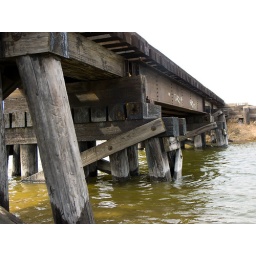
April 16: Day 29 of Project 365The railroad bridge over Five Island Lake in Emmetsburg.